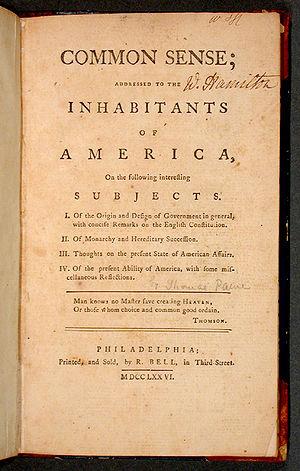
Thomas Paine, né le 29 janvier 1737 à Thetford en Grande-Bretagne et mort le 8 juin 1809 à New York aux États-Unis, est un intellectuel, pamphlétaire, révolutionnaire britannique, américain et français. Il est connu pour son engagement durant la révolution américaine en faveur de l'indépendance des treize colonies britanniques en Amérique du Nord. Il a exposé ses positions dans un célèbre pamphlet intitulé Le Sens commun, publié quelques mois avant la signature de la Déclaration d’indépendance américaine en 1776.
1ᵉʳ janvier : incendie de Norfolk : les Britanniques brûlent quatre cinquièmes de la ville.
Elizabeth Barrett Browning, née le 6 mars 1806 à Coxhoe Hall, dans le comté de Durham, et morte le 29 juin 1861 à Florence, est une poétesse, essayiste et pamphlétaire anglaise de l'ère victorienne.
Le Sens commun est un pamphlet de Thomas Paine publié pour la première fois sans nom d’auteur le 10 janvier 1776, pendant la révolution américaine. Paine a bénéficié, lors de sa rédaction, des commentaires de Benjamin Rush qui lui en a fourni le titre.